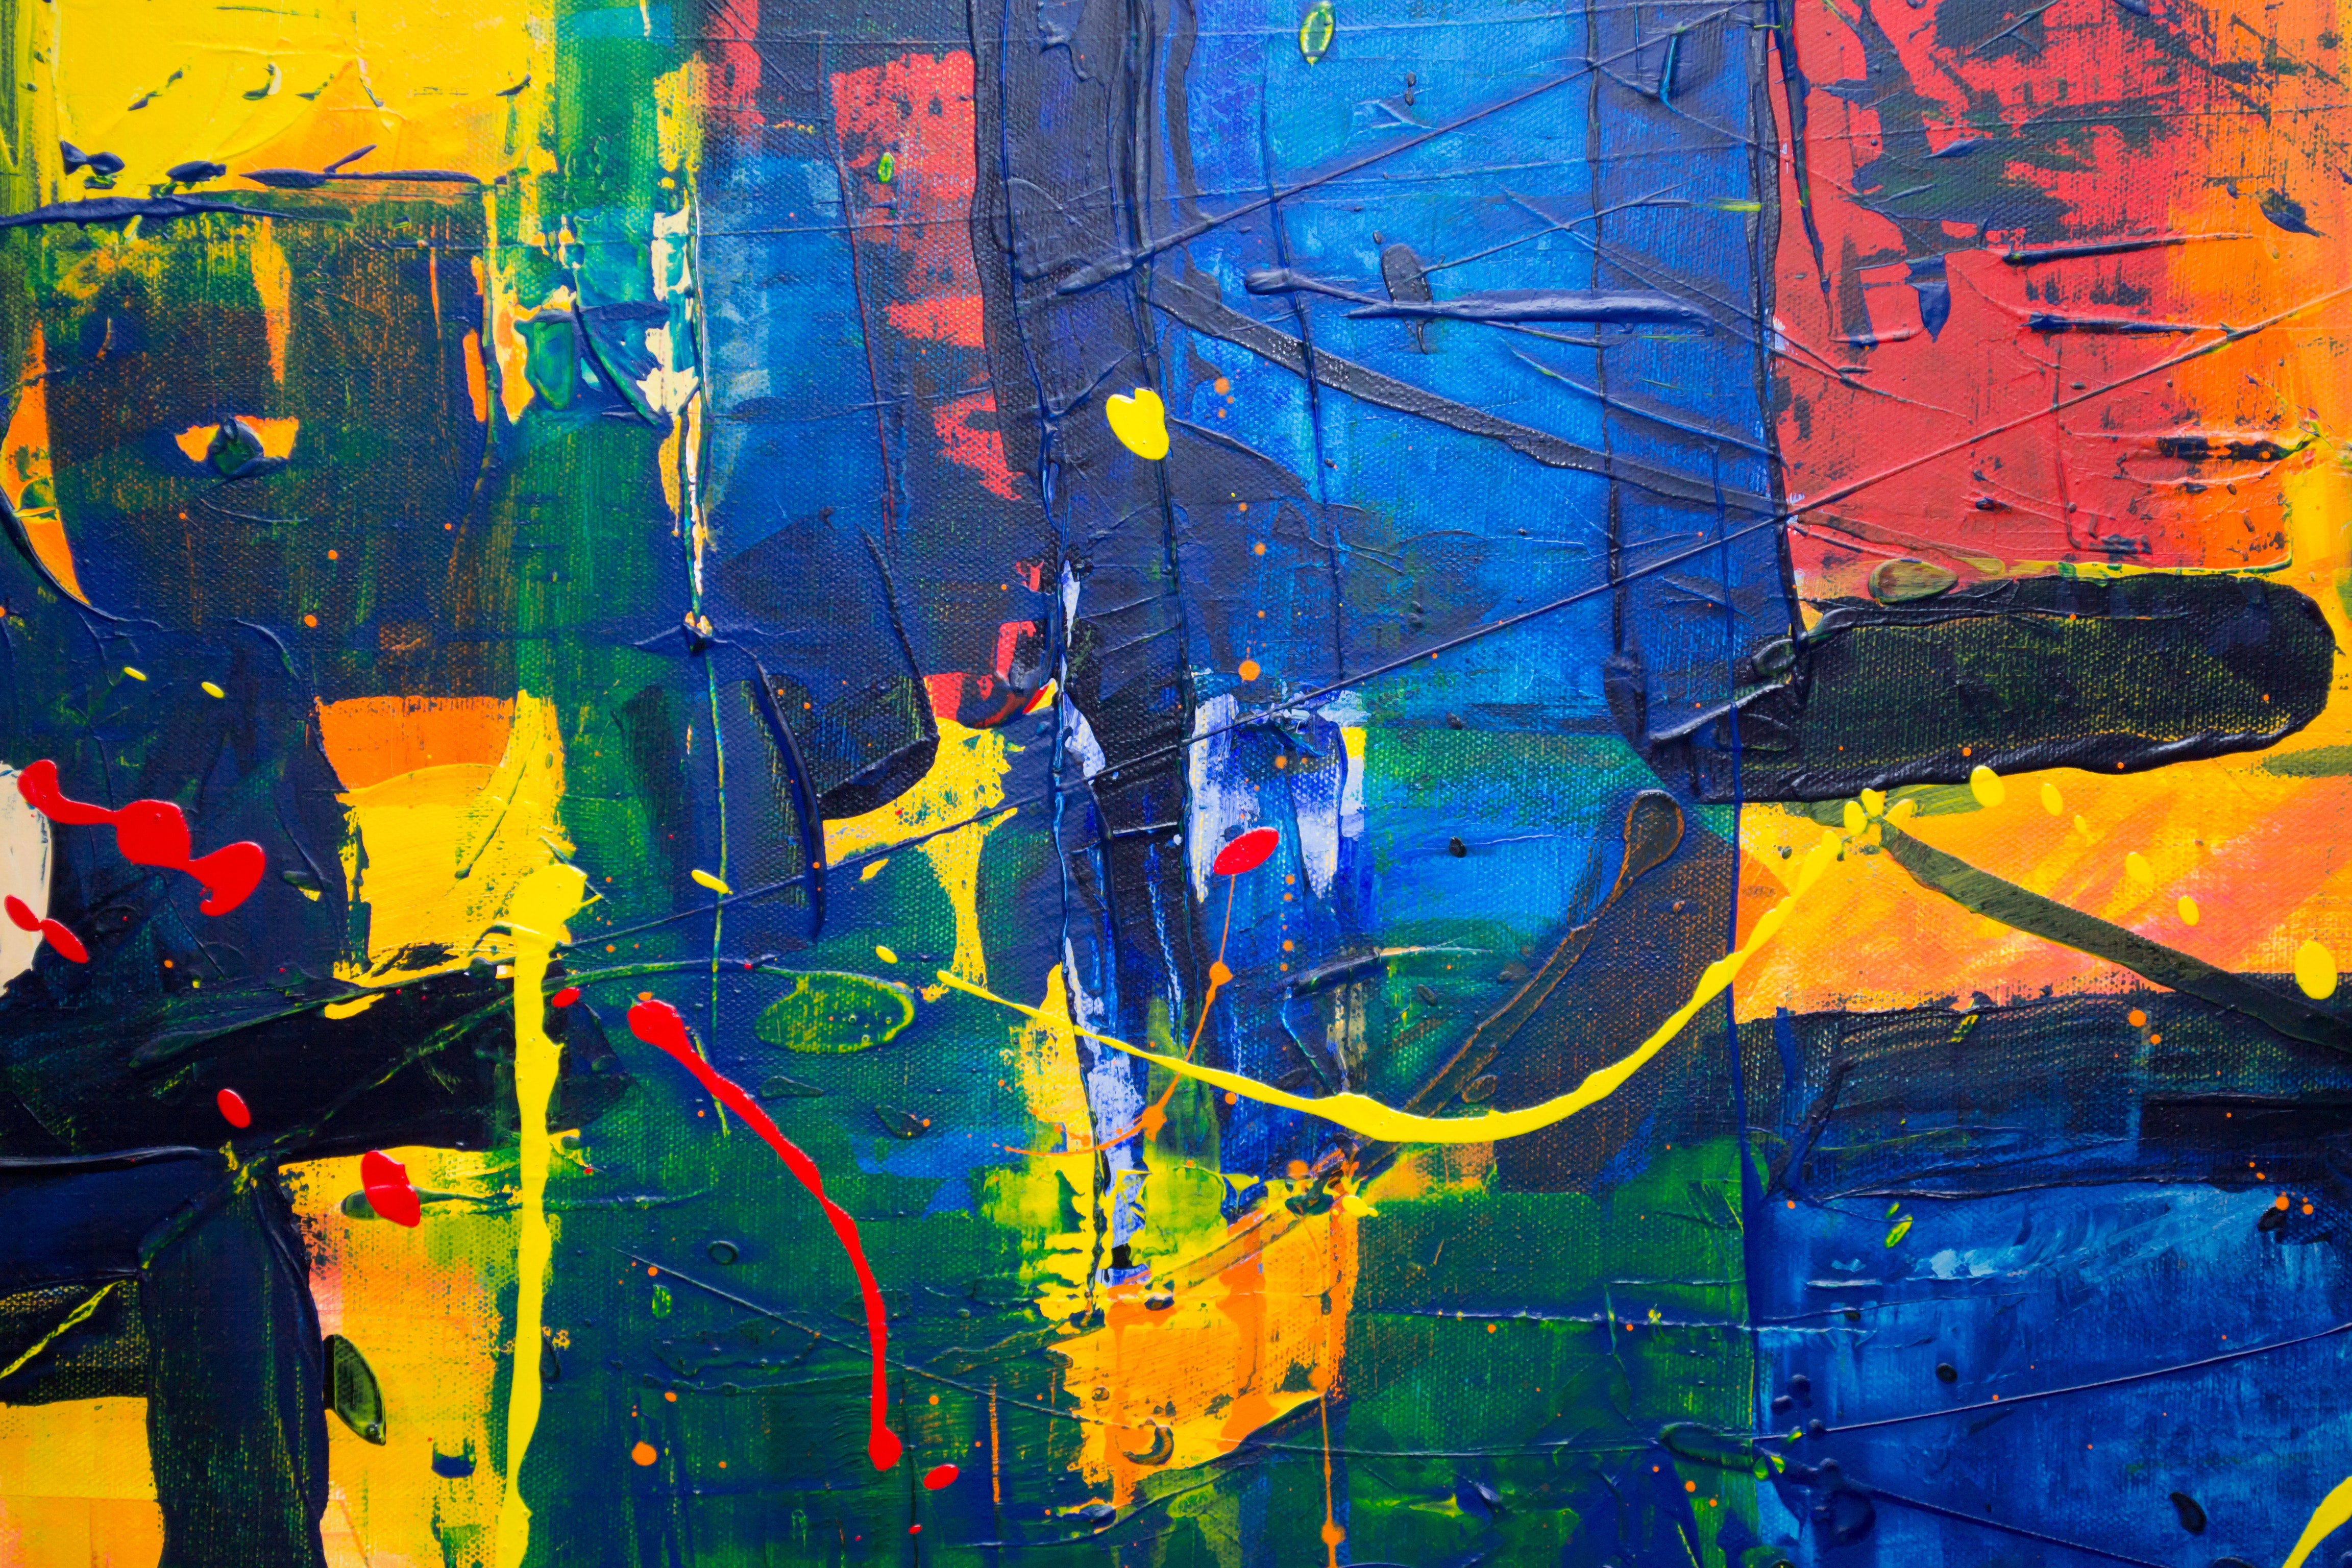
blue, modern art, line, art, visual arts, acrylic paint, painting, graphic design, Colorfulness, paint, graphics, pattern